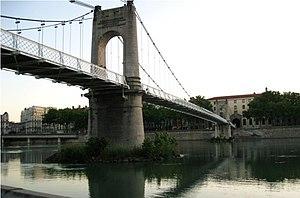
Lycée Ampère et passerelle du Collège vus des berges du Rhône.
Cet article recense les monuments historiques de Lyon, en France.
Cet article recense les monuments historiques français classés en 1939.